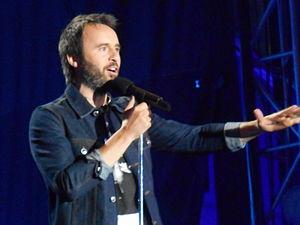
Fête nationale du Québec à Montréal, place des Festivals
Louis-José Houde est un humoriste, animateur et acteur québécois, diplômé de l'École nationale de l'humour en 1998.
Le Québec est une province du Canada. Sa capitale est Québec et sa métropole est Montréal. La langue officielle de cette province est le français.